Zhou Xuechang

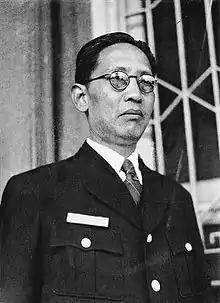

Zhou Xuechang (Hepburn: Shu Gakushō; March 19, 1898) – November 27, 1952) was a politician in the Republic of China. He was an important figure during the Reorganized National Government of China. His courtesy name was Zhihou.